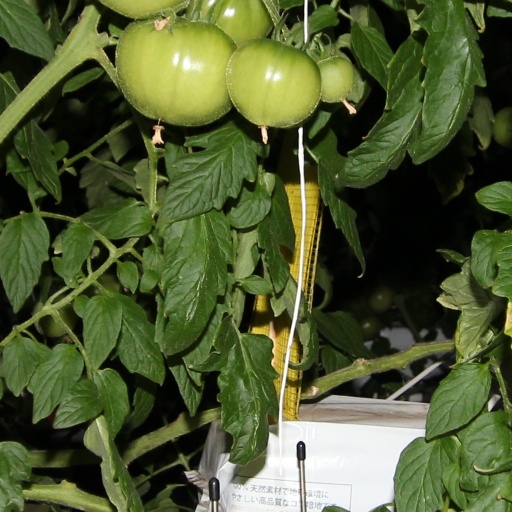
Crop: tomato